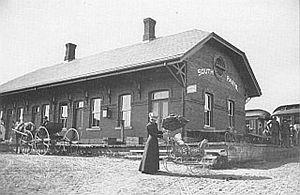
Gare de South Paris, Maine
La gare du Grand Tronc est une ancienne gare ferroviaire des États-Unis, située à South Paris dans l'État du Maine.